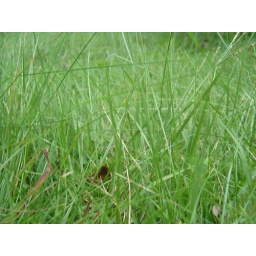
Some green grass in my back yard. Looking for textures and colors around me for some projects.